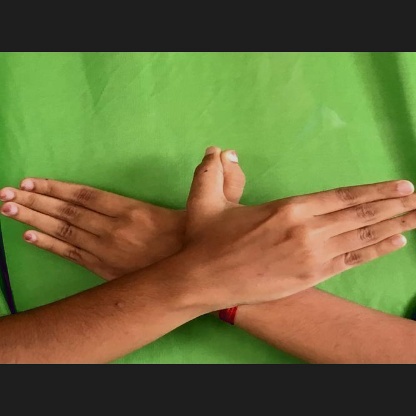
Mudra: Garuda